Feeder (beekeeping)

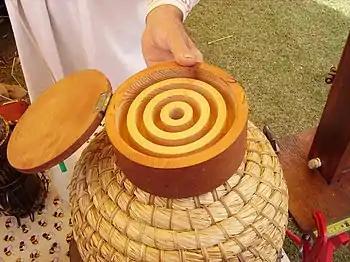
A bee feeder being demonstrated on top of a hive at the Bedfordshire Beekeepers Association stall at the Living History event at Priory Country Park. (photo: Simon Speed)

A feeder is a vessel or contraption used by beekeepers to feed pollen or honey (or substitutes) to honey bees from a honey bee colony.